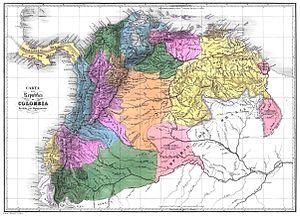
Carte de la Grande Colombie
Simón José Antonio de la Santísima Trinidad Bolívar y Palacios, plus connu sous le nom de Simón Bolívar /siˈmon boˈliβaɾ/ et surnommé El Libertador, né le 24 juillet 1783 à Caracas au Venezuela, et mort le 17 décembre 1830 à Santa Marta en Colombie, fut un général et homme d'État vénézuélien.
Le Général dans son labyrinthe est un roman de l'écrivain colombien et prix Nobel de littérature Gabriel García Márquez. Il s'agit d'un récit romancé des derniers jours de Simón Bolívar, le libérateur et premier président de la République de Colombie.
La Colombie, en forme longue la république de Colombie est une république constitutionnelle unitaire comprenant 32 départements. Le pays est situé dans le Nord-Ouest de l'Amérique du Sud ; il est bordé à l'ouest par l'océan Pacifique, au nord-ouest par le Panama, au nord par la mer des Caraïbes, au nord-est par le Venezuela, au sud-est par le Brésil, au sud par le Pérou et au sud-ouest par l'Équateur. La Colombie est le 26ᵉ plus grand pays par sa superficie et le 4ᵉ en Amérique du Sud. Avec plus de 49 millions d'habitants, la Colombie est le 28ᵉ pays le plus peuplé du monde et le 2ᵉ de tous les pays de langue espagnole après le Mexique. La Colombie est une moyenne puissance, la 4ᵉ plus grande économie d'Amérique latine, et la 3ᵉ en Amérique du Sud. La production de café, de fleurs, d'émeraudes, de charbon et de pétrole forme le principal secteur de l'économie colombienne.
La bataille de Pichincha, livrée le 24 mai 1822 dans le cadre des guerres d'indépendance en Amérique du Sud, eut lieu sur les pentes du Guagua Pichincha et opposa une armée de patriotes indépendantistes commandée par Antonio José de Sucre à une armée royaliste espagnole dirigée par Melchor de Aymerich. La défaite des royalistes entraîna la libération de Quito et assura l'indépendance des anciennes provinces de la Real Audiencia de Quito, juridiction administrative coloniale espagnole, appelées à devenir plus tard la république de l’Équateur.
Apure est un État du Venezuela. Sa capitale est San Fernando de Apure. D'une surface de 76 500 kilomètres carrés, il est plus vaste que l'Irlande ou le Benelux. En 2011, sa population s'élève à 459 025 habitants.
La Guayana Esequiba connue également sous le nom de Territorio Esequibo ou, au Venezuela, de Zona en reclamación, est le nom donné, au Venezuela, à la partie occidentale du Guyana située entre la frontière internationalement reconnue entre les deux pays et le fleuve Essequibo. Ce territoire, d'une superficie de 159 500 km², a été incorporé à la République coopérative du Guyana dont il représente 62 % de la superficie totale. Le Venezuela en réclame la souveraineté, fondée sur le traité de Genève du 17 février 1966.